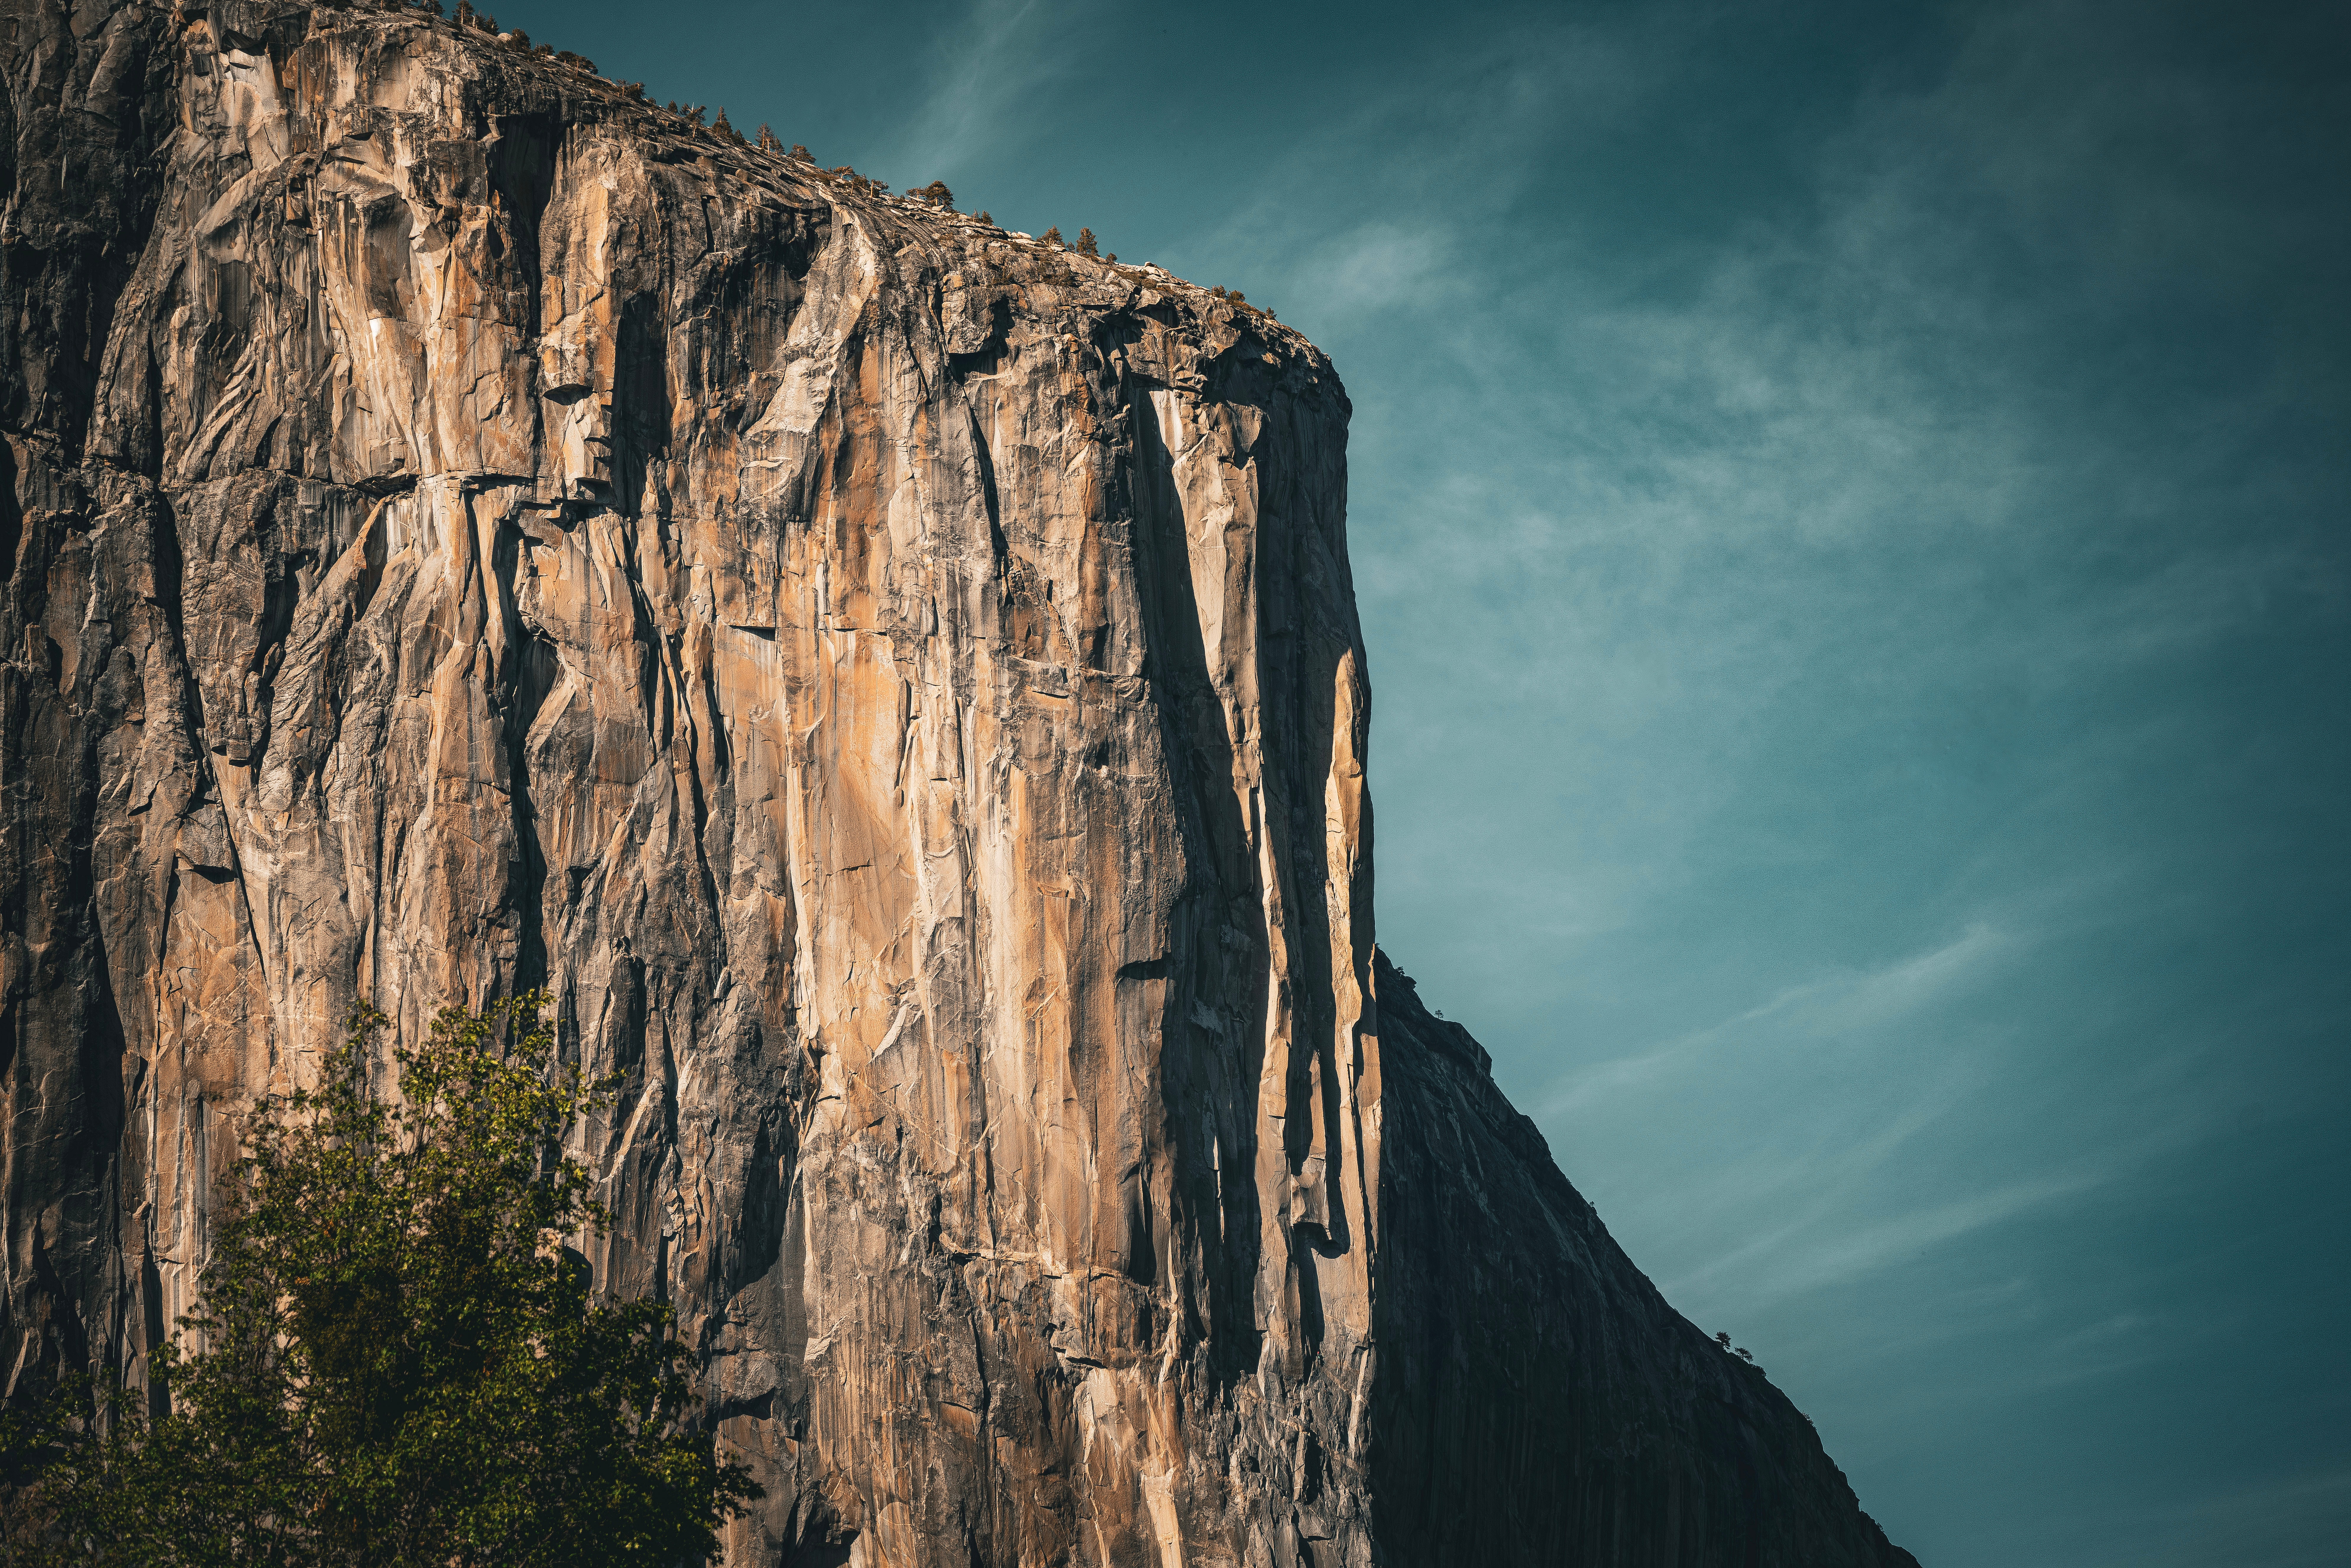
natural, cloud, sky, mountain, plant, natural landscape, wood, bedrock, terrain, trunk, mountainous landforms, formation, landscape, geological phenomenon, outcrop, grass, klippe, geology, horizon, hill, escarpment, fault, rock, batholith, forest, tree, darkness, evening, mountain range, cliff, badlands, erosion, intrusion, coast, sill, soil, massif